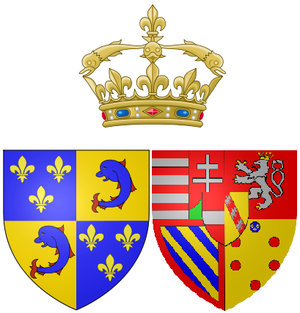
Cet article donne la liste des dauphines de France depuis 1350, un an après que Humbert II ait vendu sa seigneurie du Dauphiné de Viennois au roi de France Philippe VI de Valois, à la condition que l'héritier du trône porte le titre de dauphin de Viennois. Selon le traité de Romans, le Dauphiné doit revenir à un fils du futur roi Jean II le Bon, alors duc de Normandie. C'est donc le futur Charles V le Sage, en tant que fils aîné de Jean, qui devient le premier dauphin et son épouse Jeanne de Bourbon la première dauphine. Sur les quatorze dauphines que connaît la France jusqu'à l'abrogation du titre en 1830, seules six d'entre elles sont devenues par la suite reines de France.